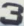
Number: 3